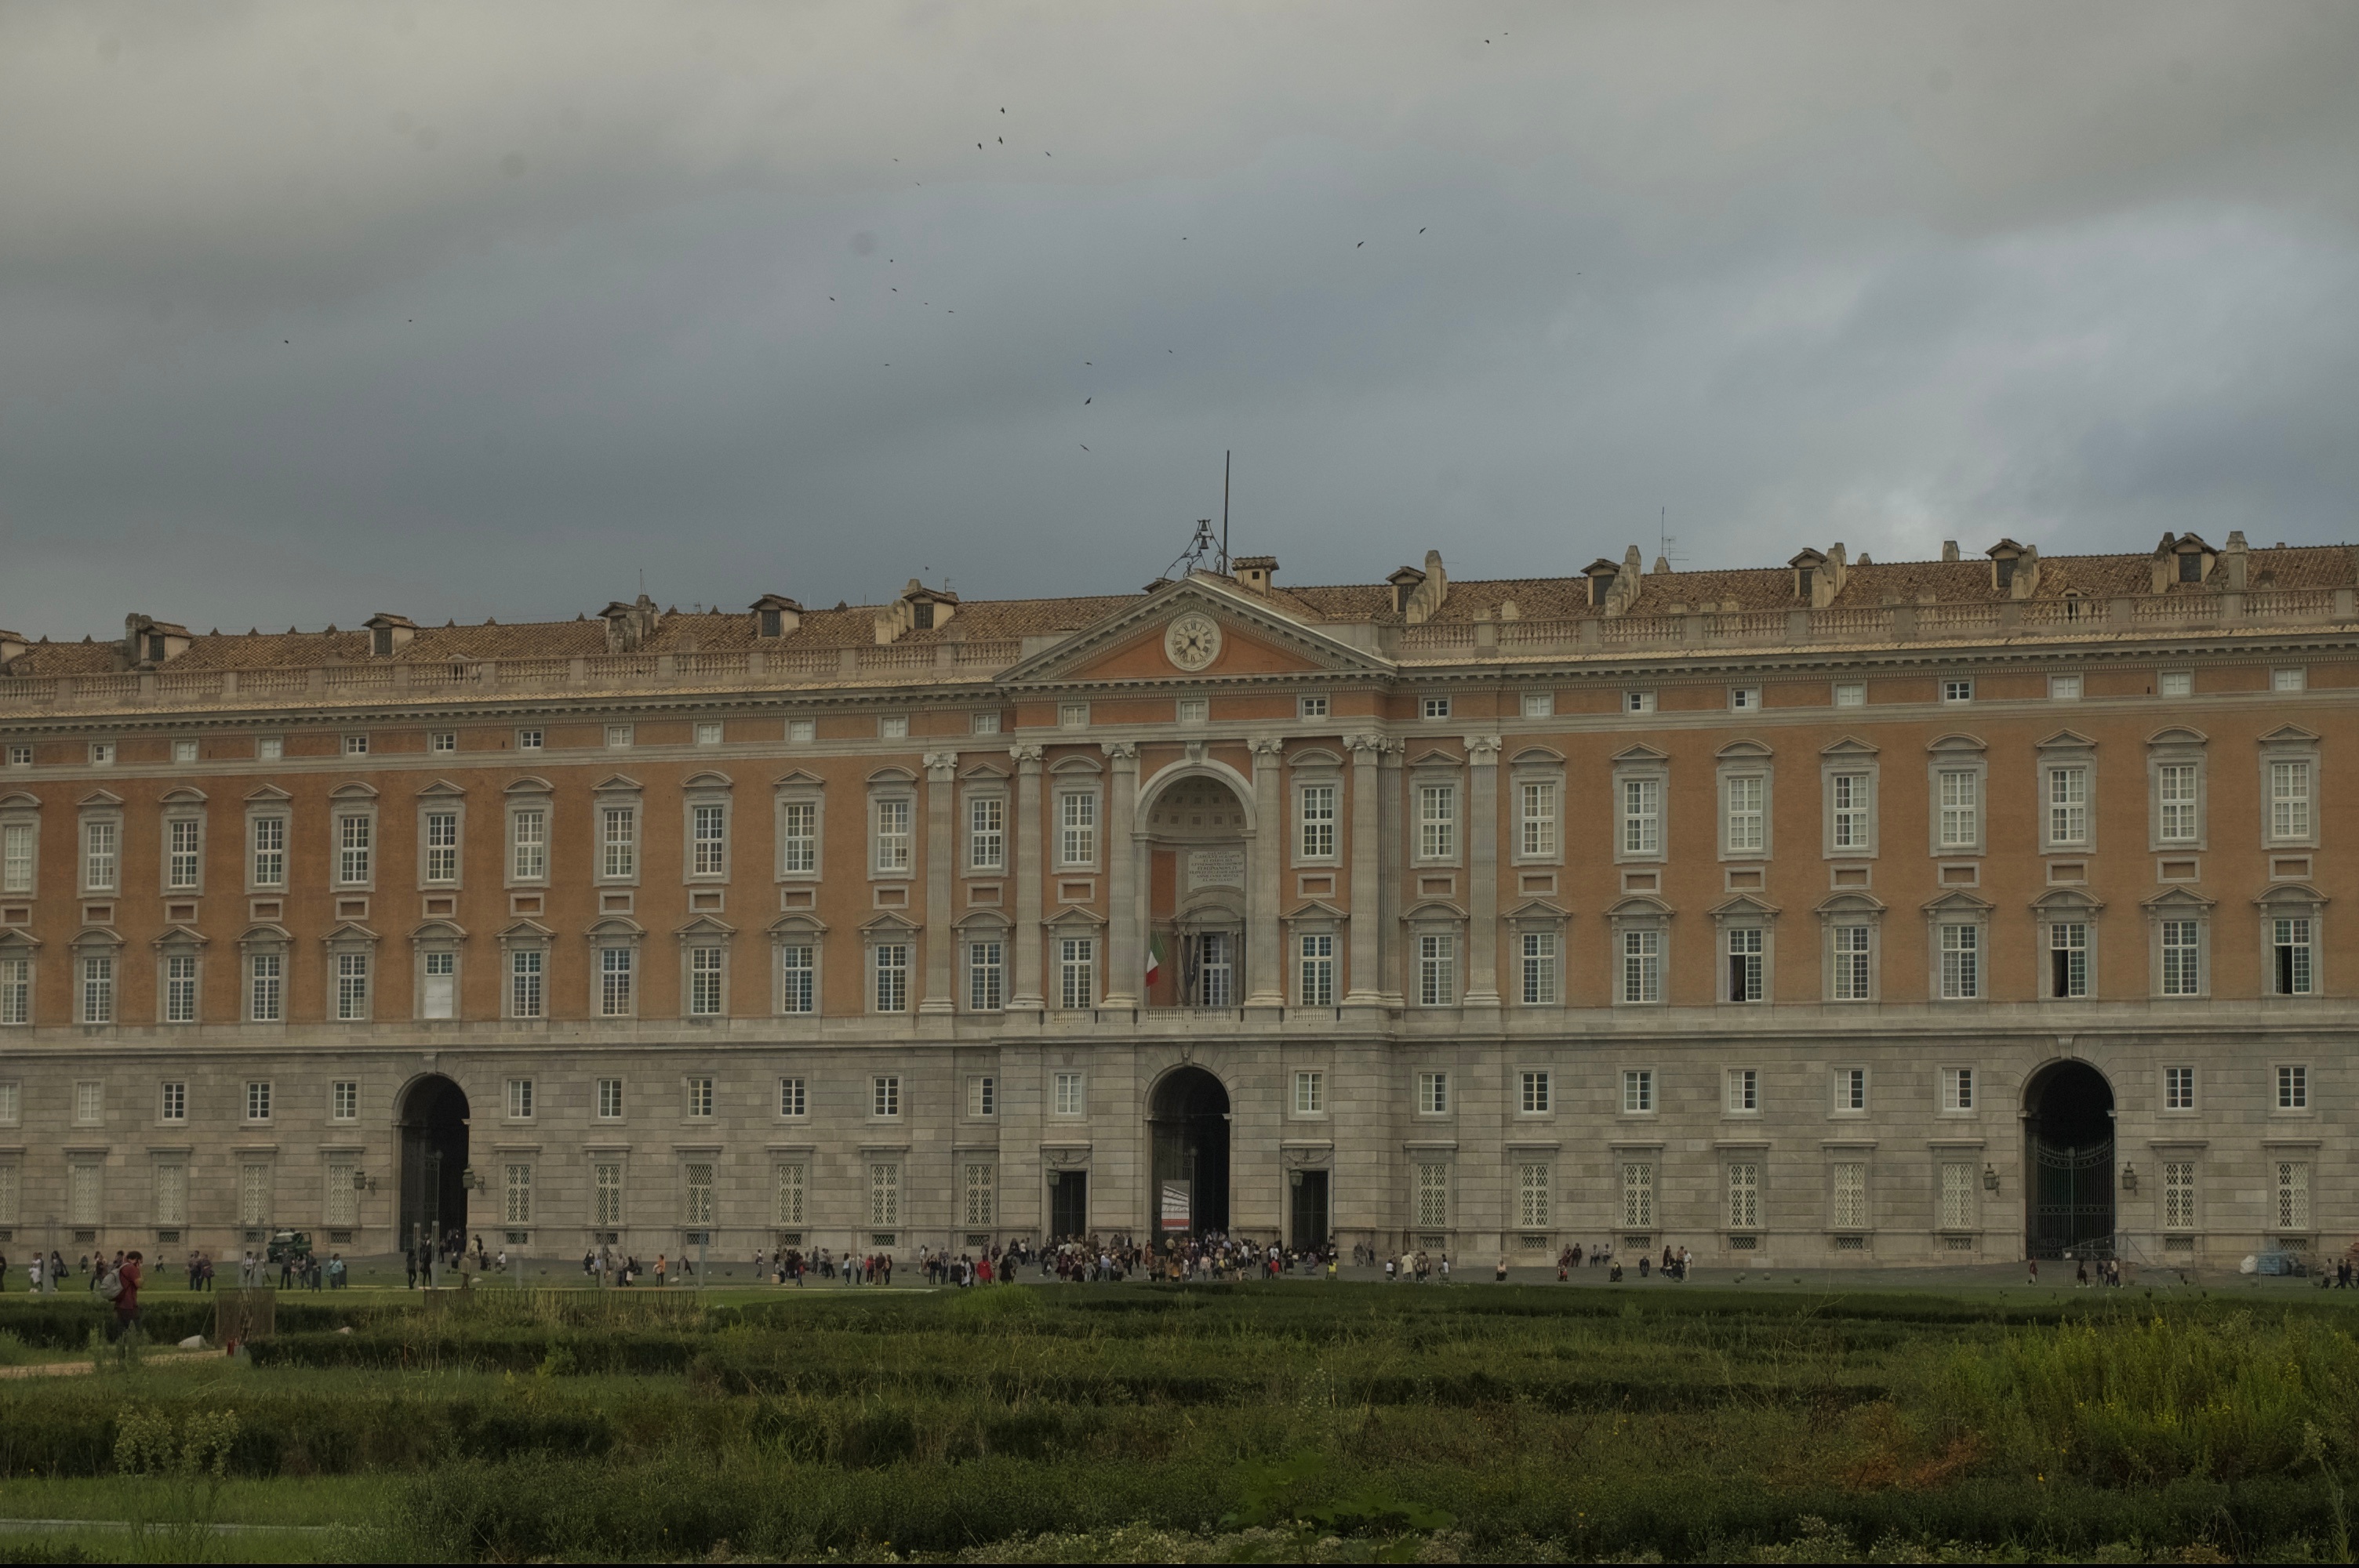
building, chateau, palace, estate, stately home, ancient history